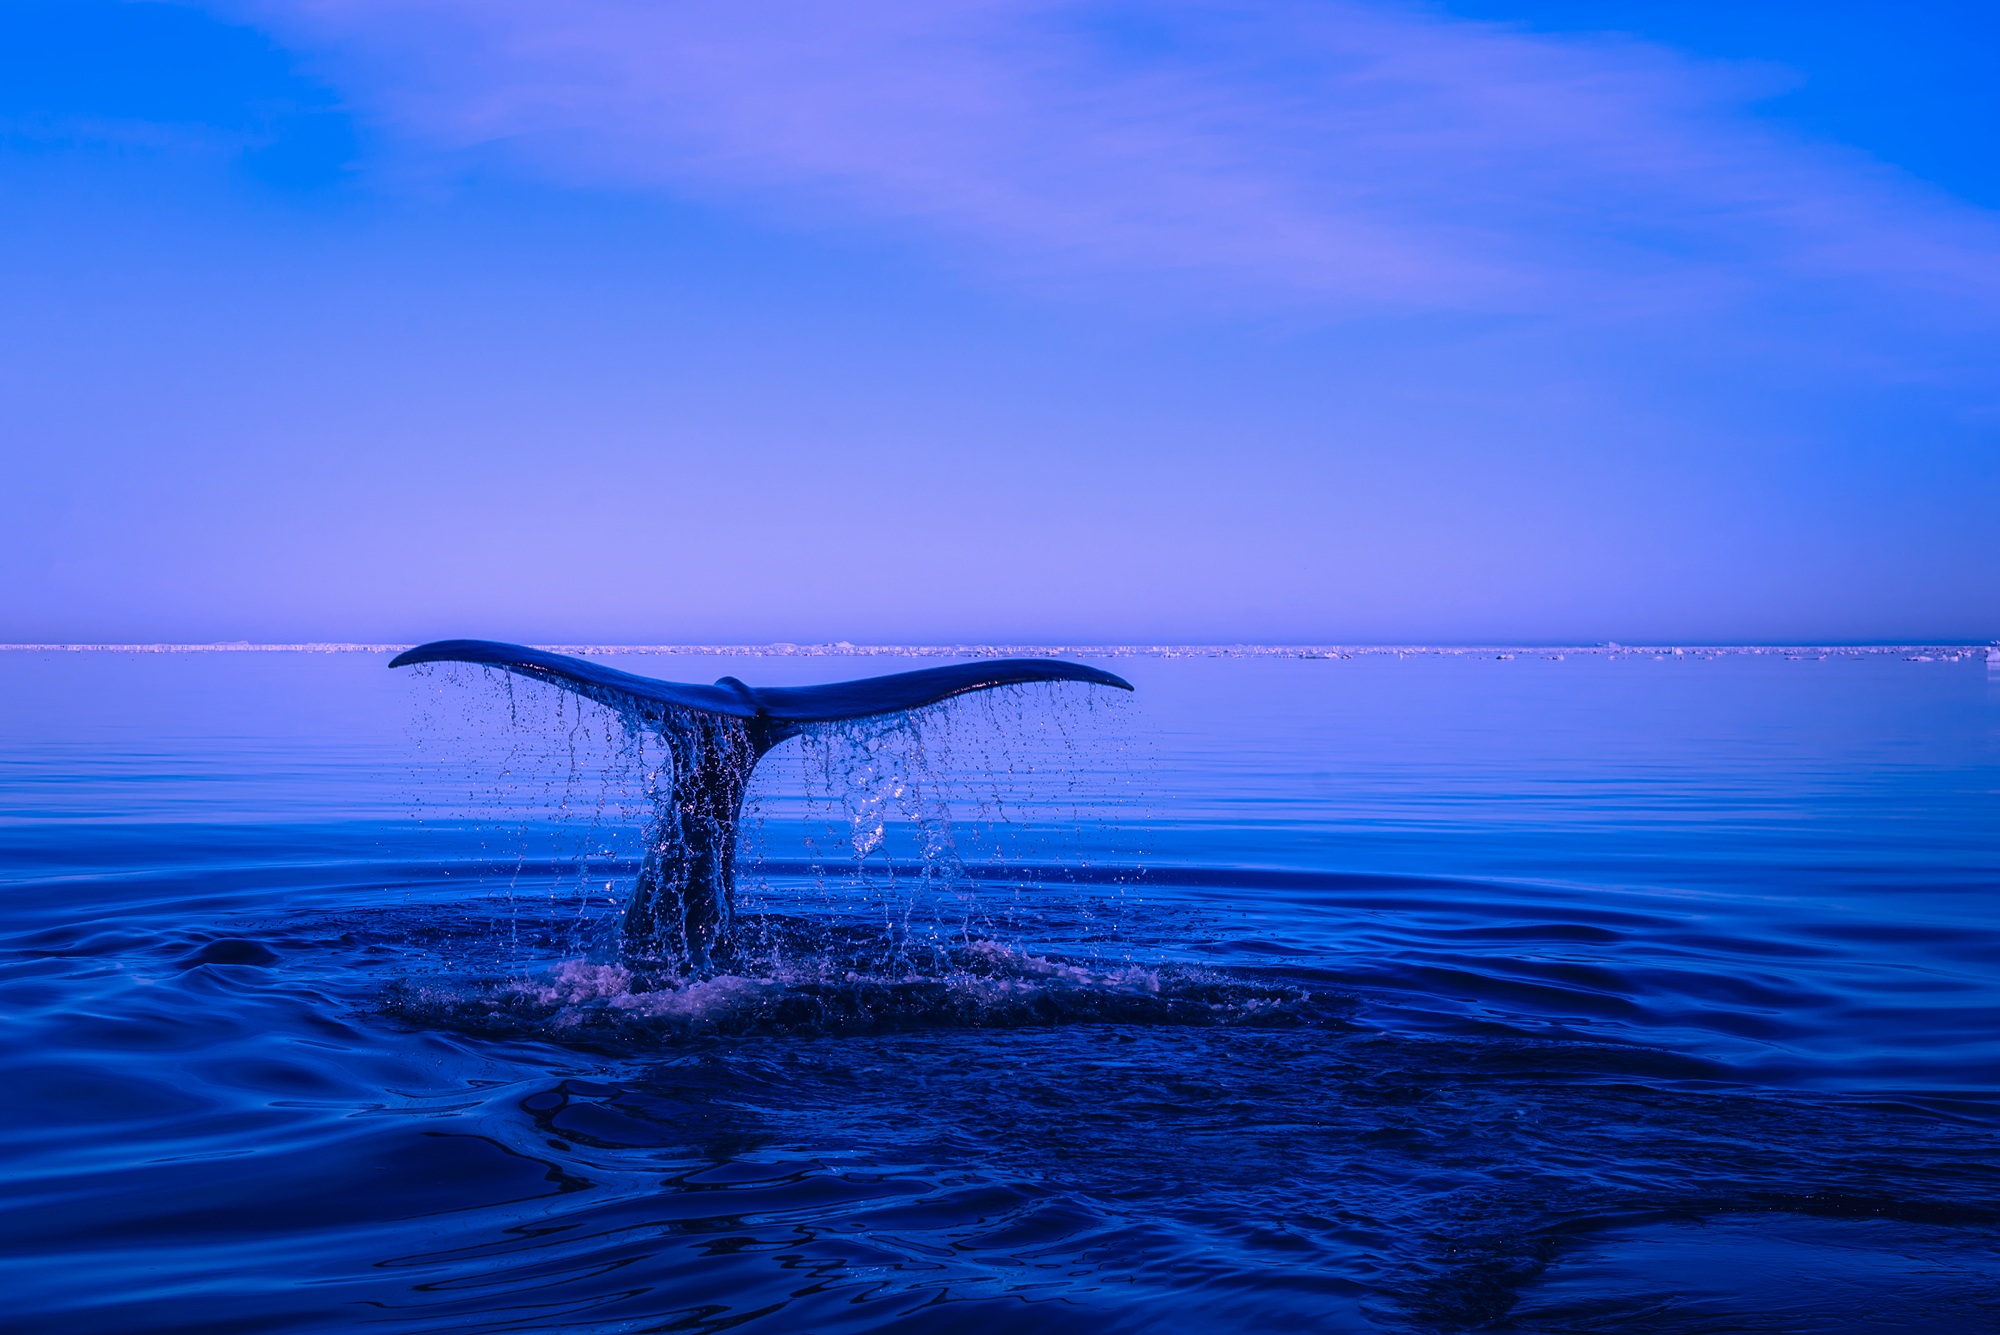
mammal, sea, horizon, ocean, marine mammal, whales dolphins and porpoises, whale, wind wave, humpback whale, dusk, coast, wave